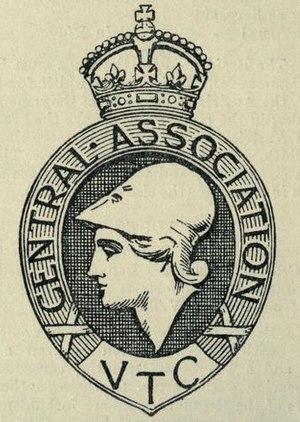
Bellone est une figure de la mythologie romaine, déesse de la Guerre aux origines incertaines, identifiée avec la déesse grecque Ényo. Elle est considérée tantôt comme l'épouse, tantôt comme la sœur de Mars, mais elle incarne davantage les horreurs de la guerre que ses aspects héroïques.